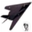
Label: airplane